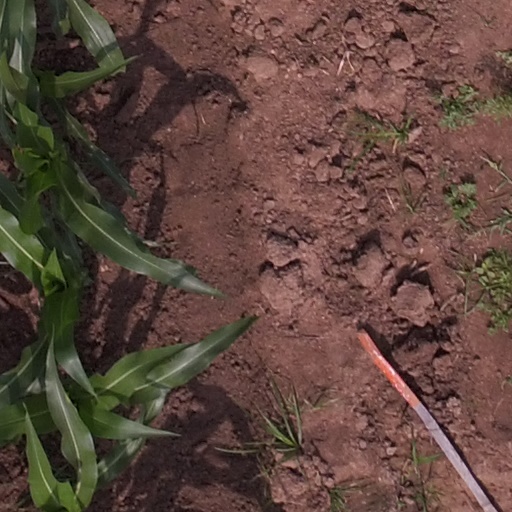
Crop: maize; corn